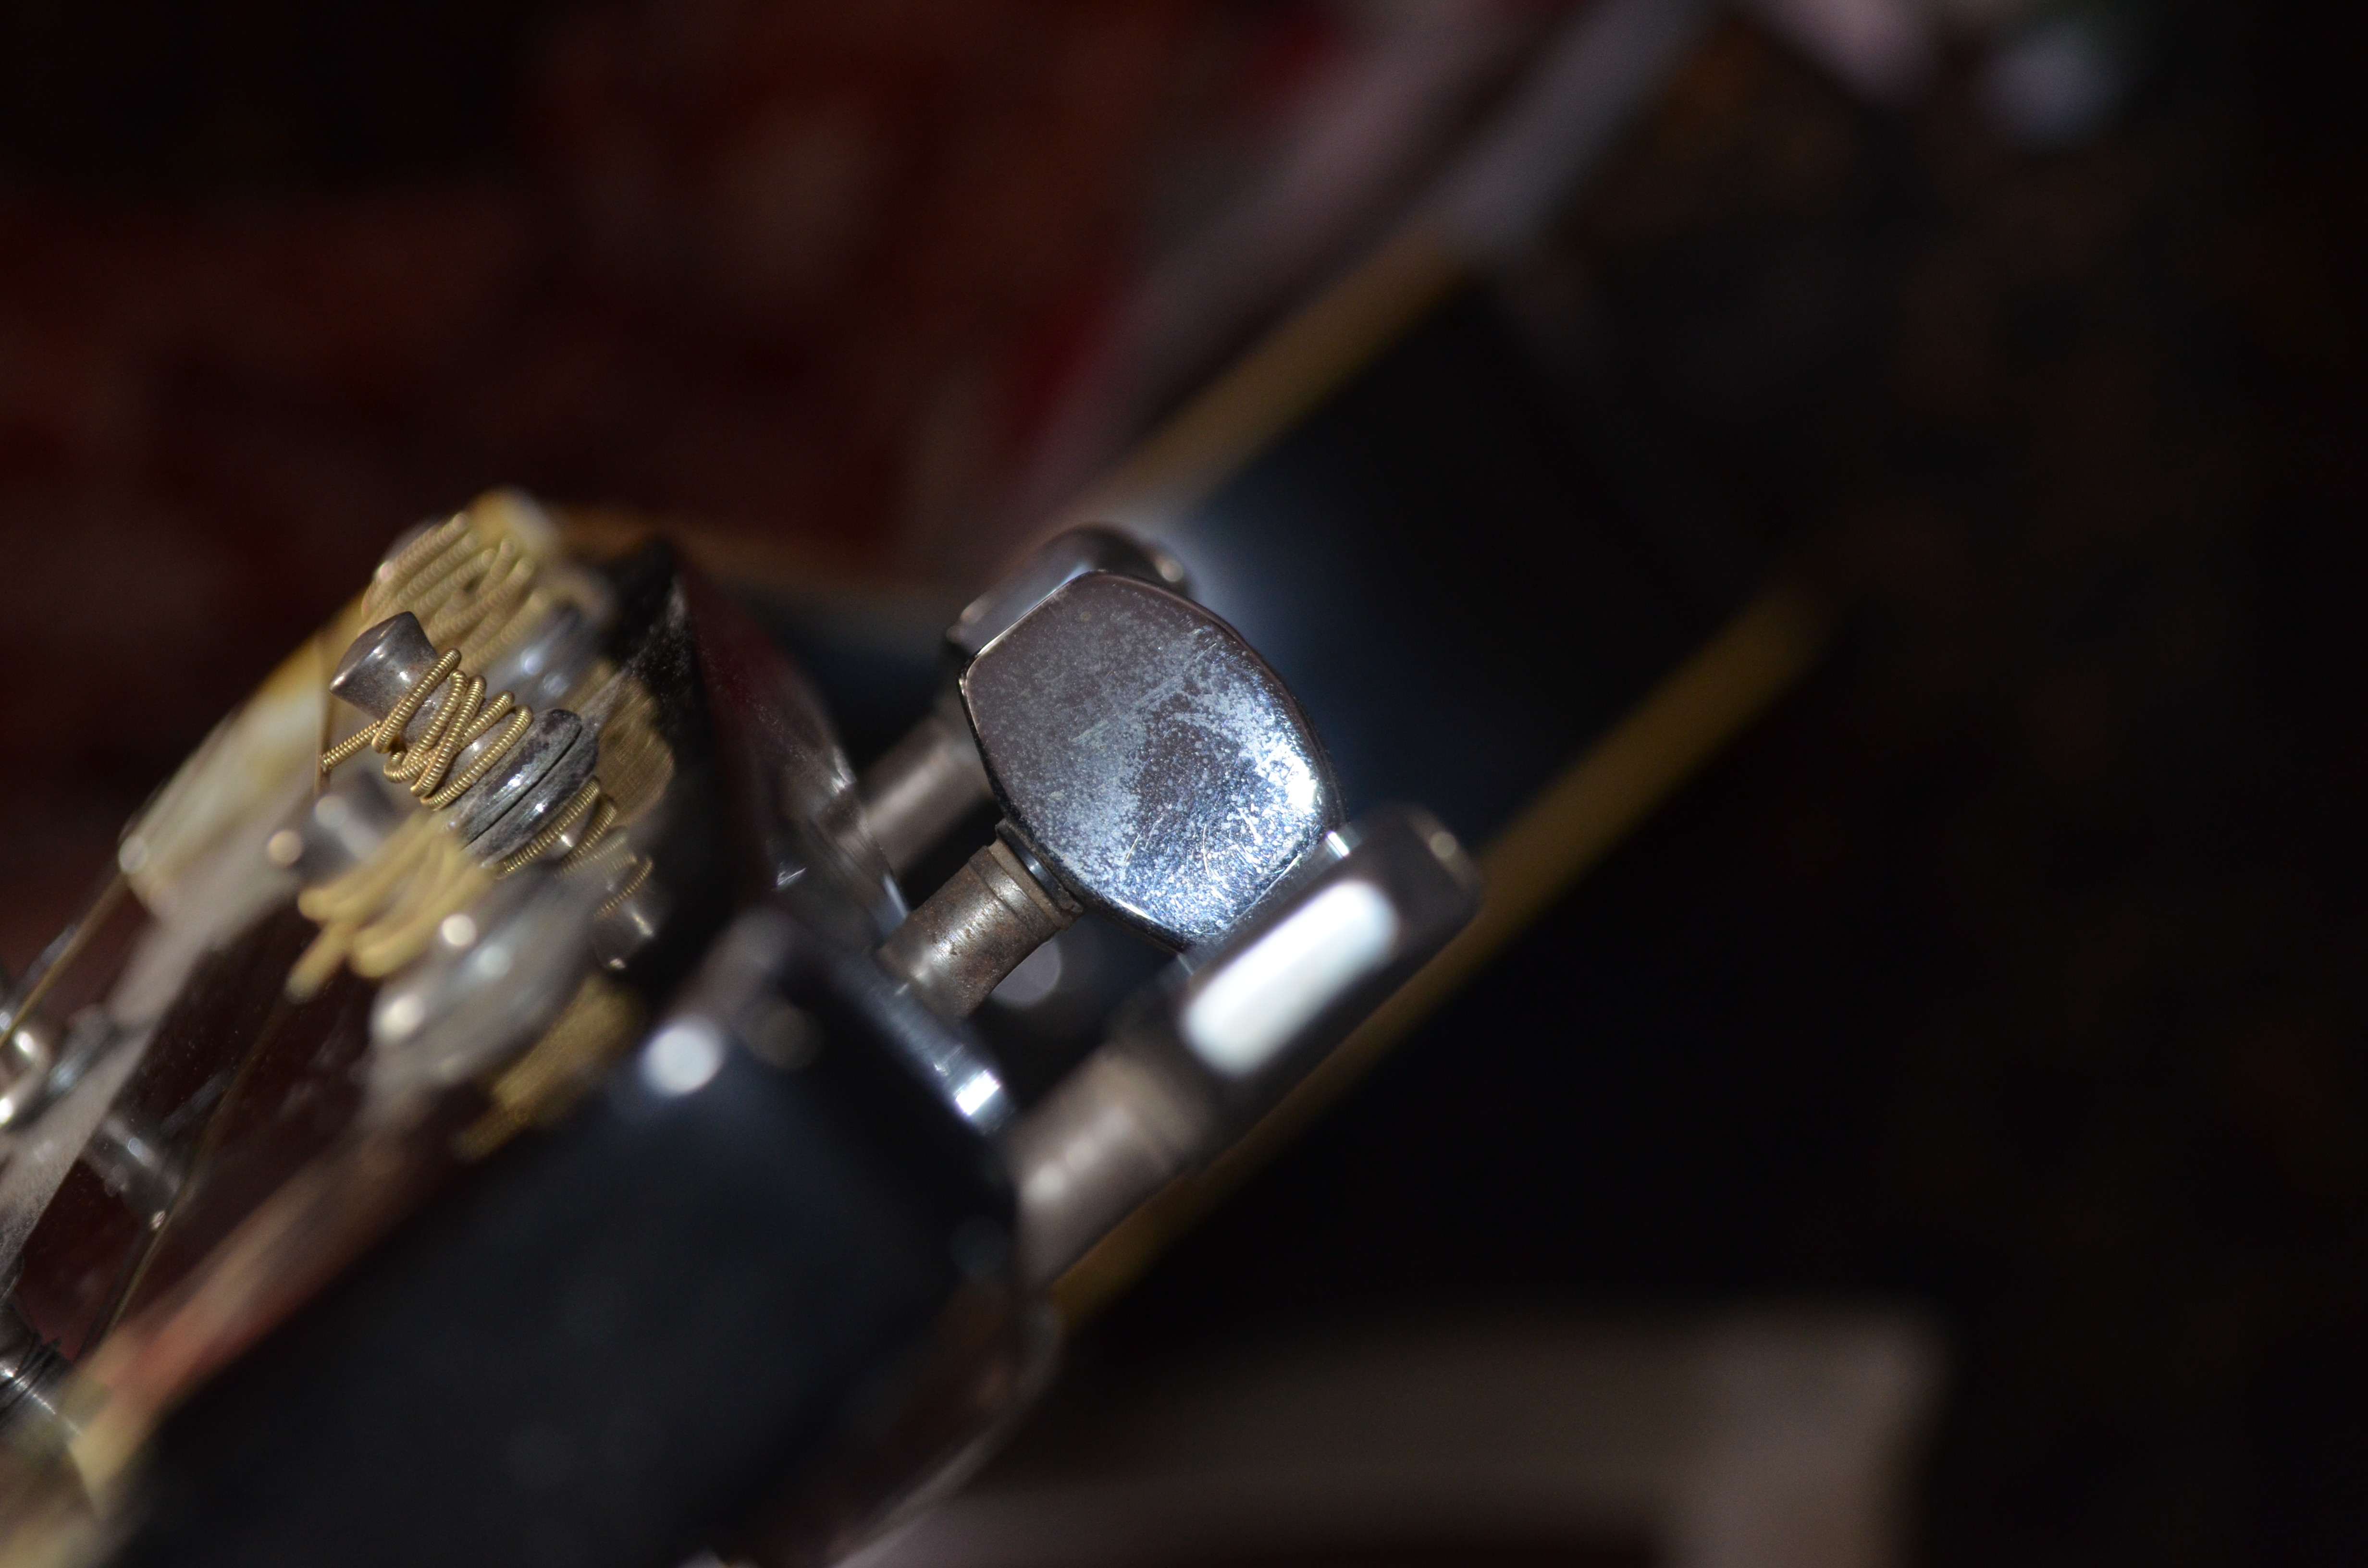
music, play, guitar, string, equipment, instrument, acoustic, musical instrument, close up, musical, sound, strings, spanish, classic, entertainment, macro photography, knobs, string instrument, plucked string instruments